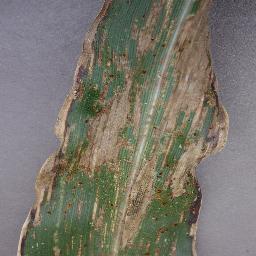
Label: Corn_(Maize)___Gray_Leaf_Spot_(Cercospora)